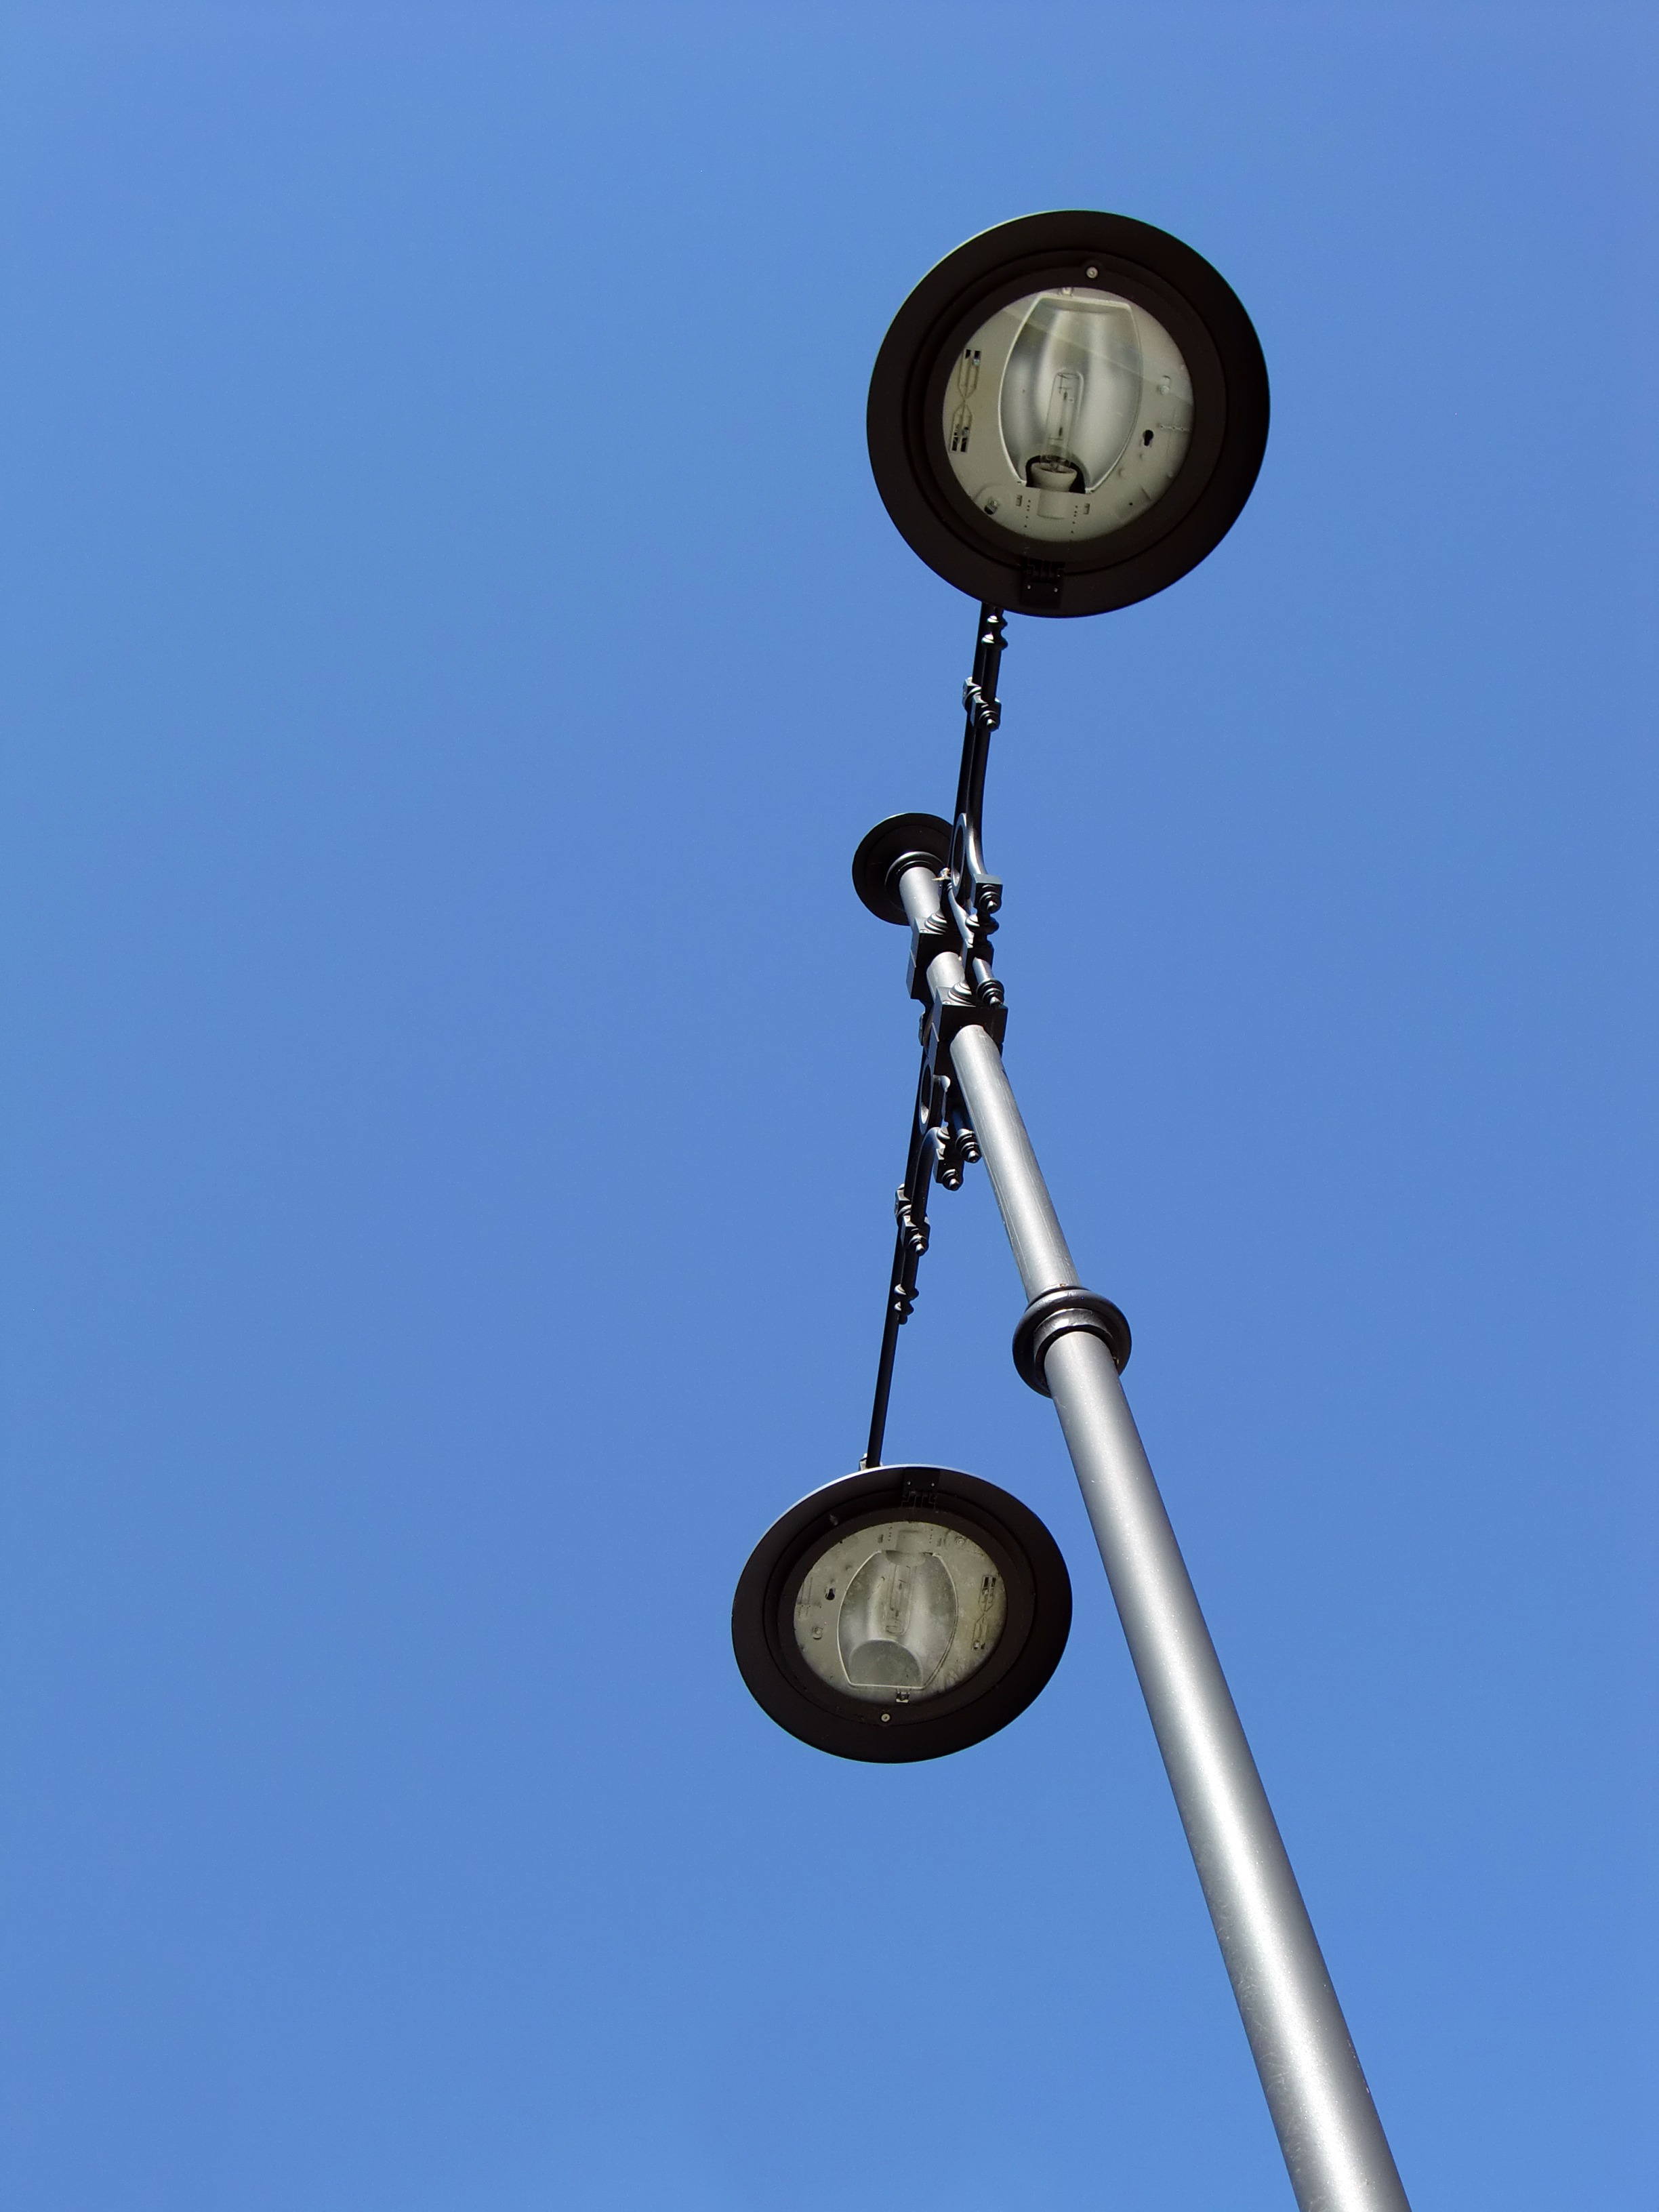
light, sky, technology, lantern, blue, street light, lamp, lighting, decor, traffic light, street lamp, light fixture, signaling device